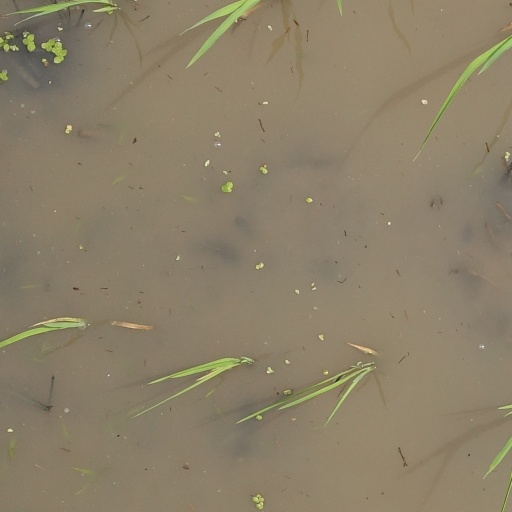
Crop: rice